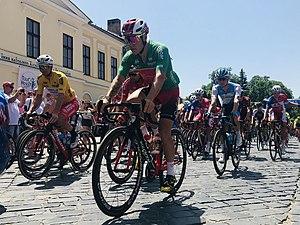
Le Tour de Hongrie 2019 est la 40ᵉ édition de cette course cycliste par étapes masculine. Il a lieu en Hongrie du 11 au 16 juin 2019. Il se déroule entre Siófok et Székesfehérvár sur un parcours de 890 km et fait partie du calendrier UCI Europe Tour 2019 en catégorie 2.1.